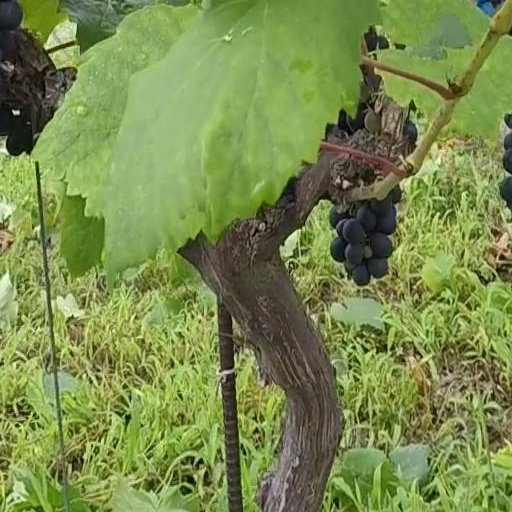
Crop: grape